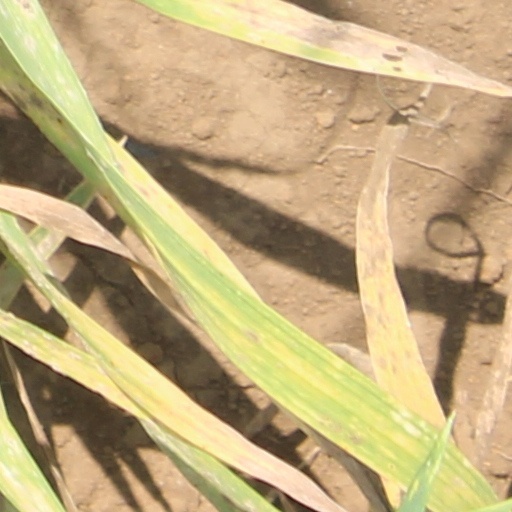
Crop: wheat